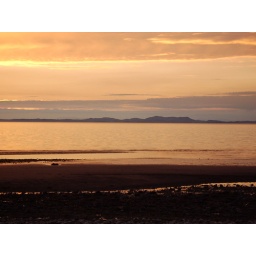
A beautiful golden sunset and the only sound is the water lapping against the shore. A truly golden moment.